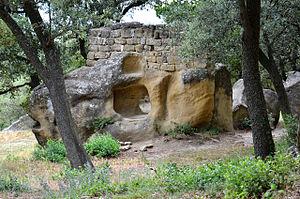
Les grottes de Calès, près de Lamanon, à l'extrémité orientale du massif des Alpilles, sont un site d'habitat qui fut occupé de l'époque préhistorique jusqu'au XVᵉ siècle.